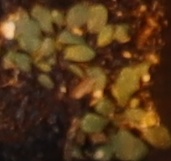
Label: Horseweed